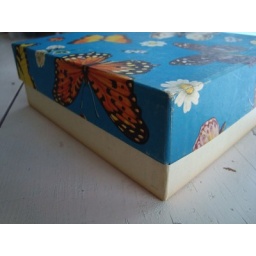
Wonderful vintage box covered in butterflies! My plans...use it as a base for a collage creation!